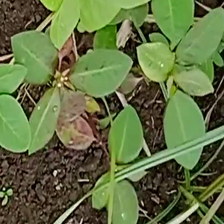
Weed species: Moti_dudhi(Euphorbia_geneculata_L)